Gervais Martel

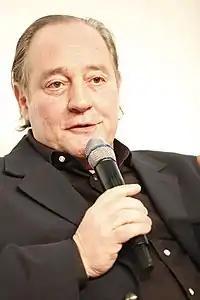
Gervais Martel

Gervais Martel (born 20 November 1954 in Oignies) is a French businessman who served as the president of French football club Lens from 1988 to 2012 and 2013 to 2017. Under his leadership, Lens won their first ever Division 1 title in the 1997–98 season, and won their first ever Coupe de la Ligue title the following year.